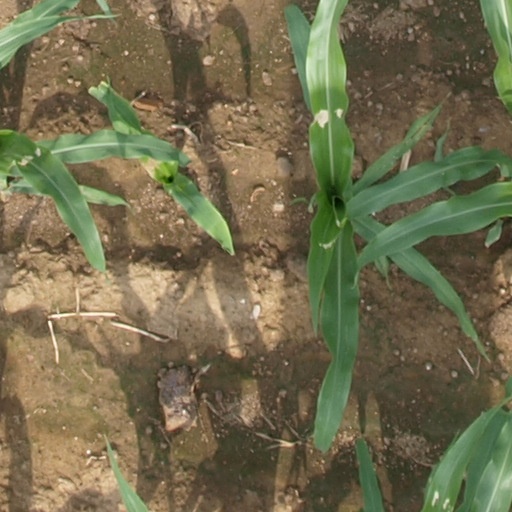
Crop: maize; corn